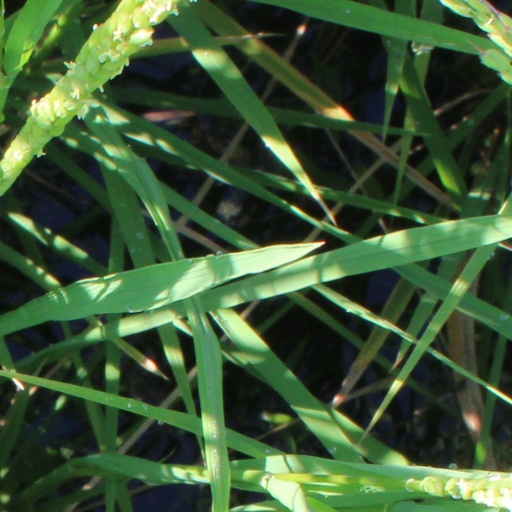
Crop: rice